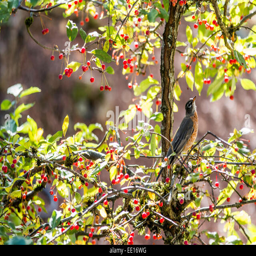
a bird sits between branches and picks on tiny apples